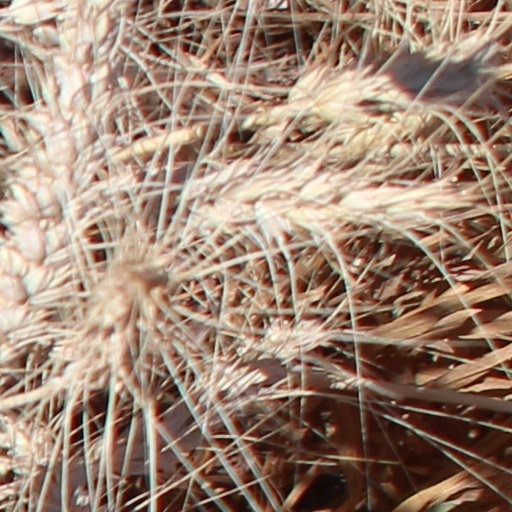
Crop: wheat